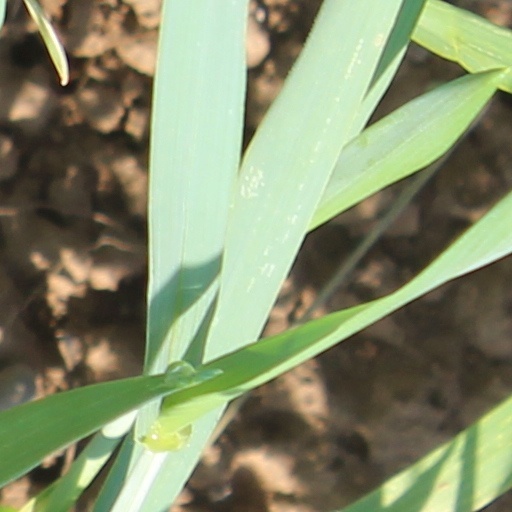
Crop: wheat